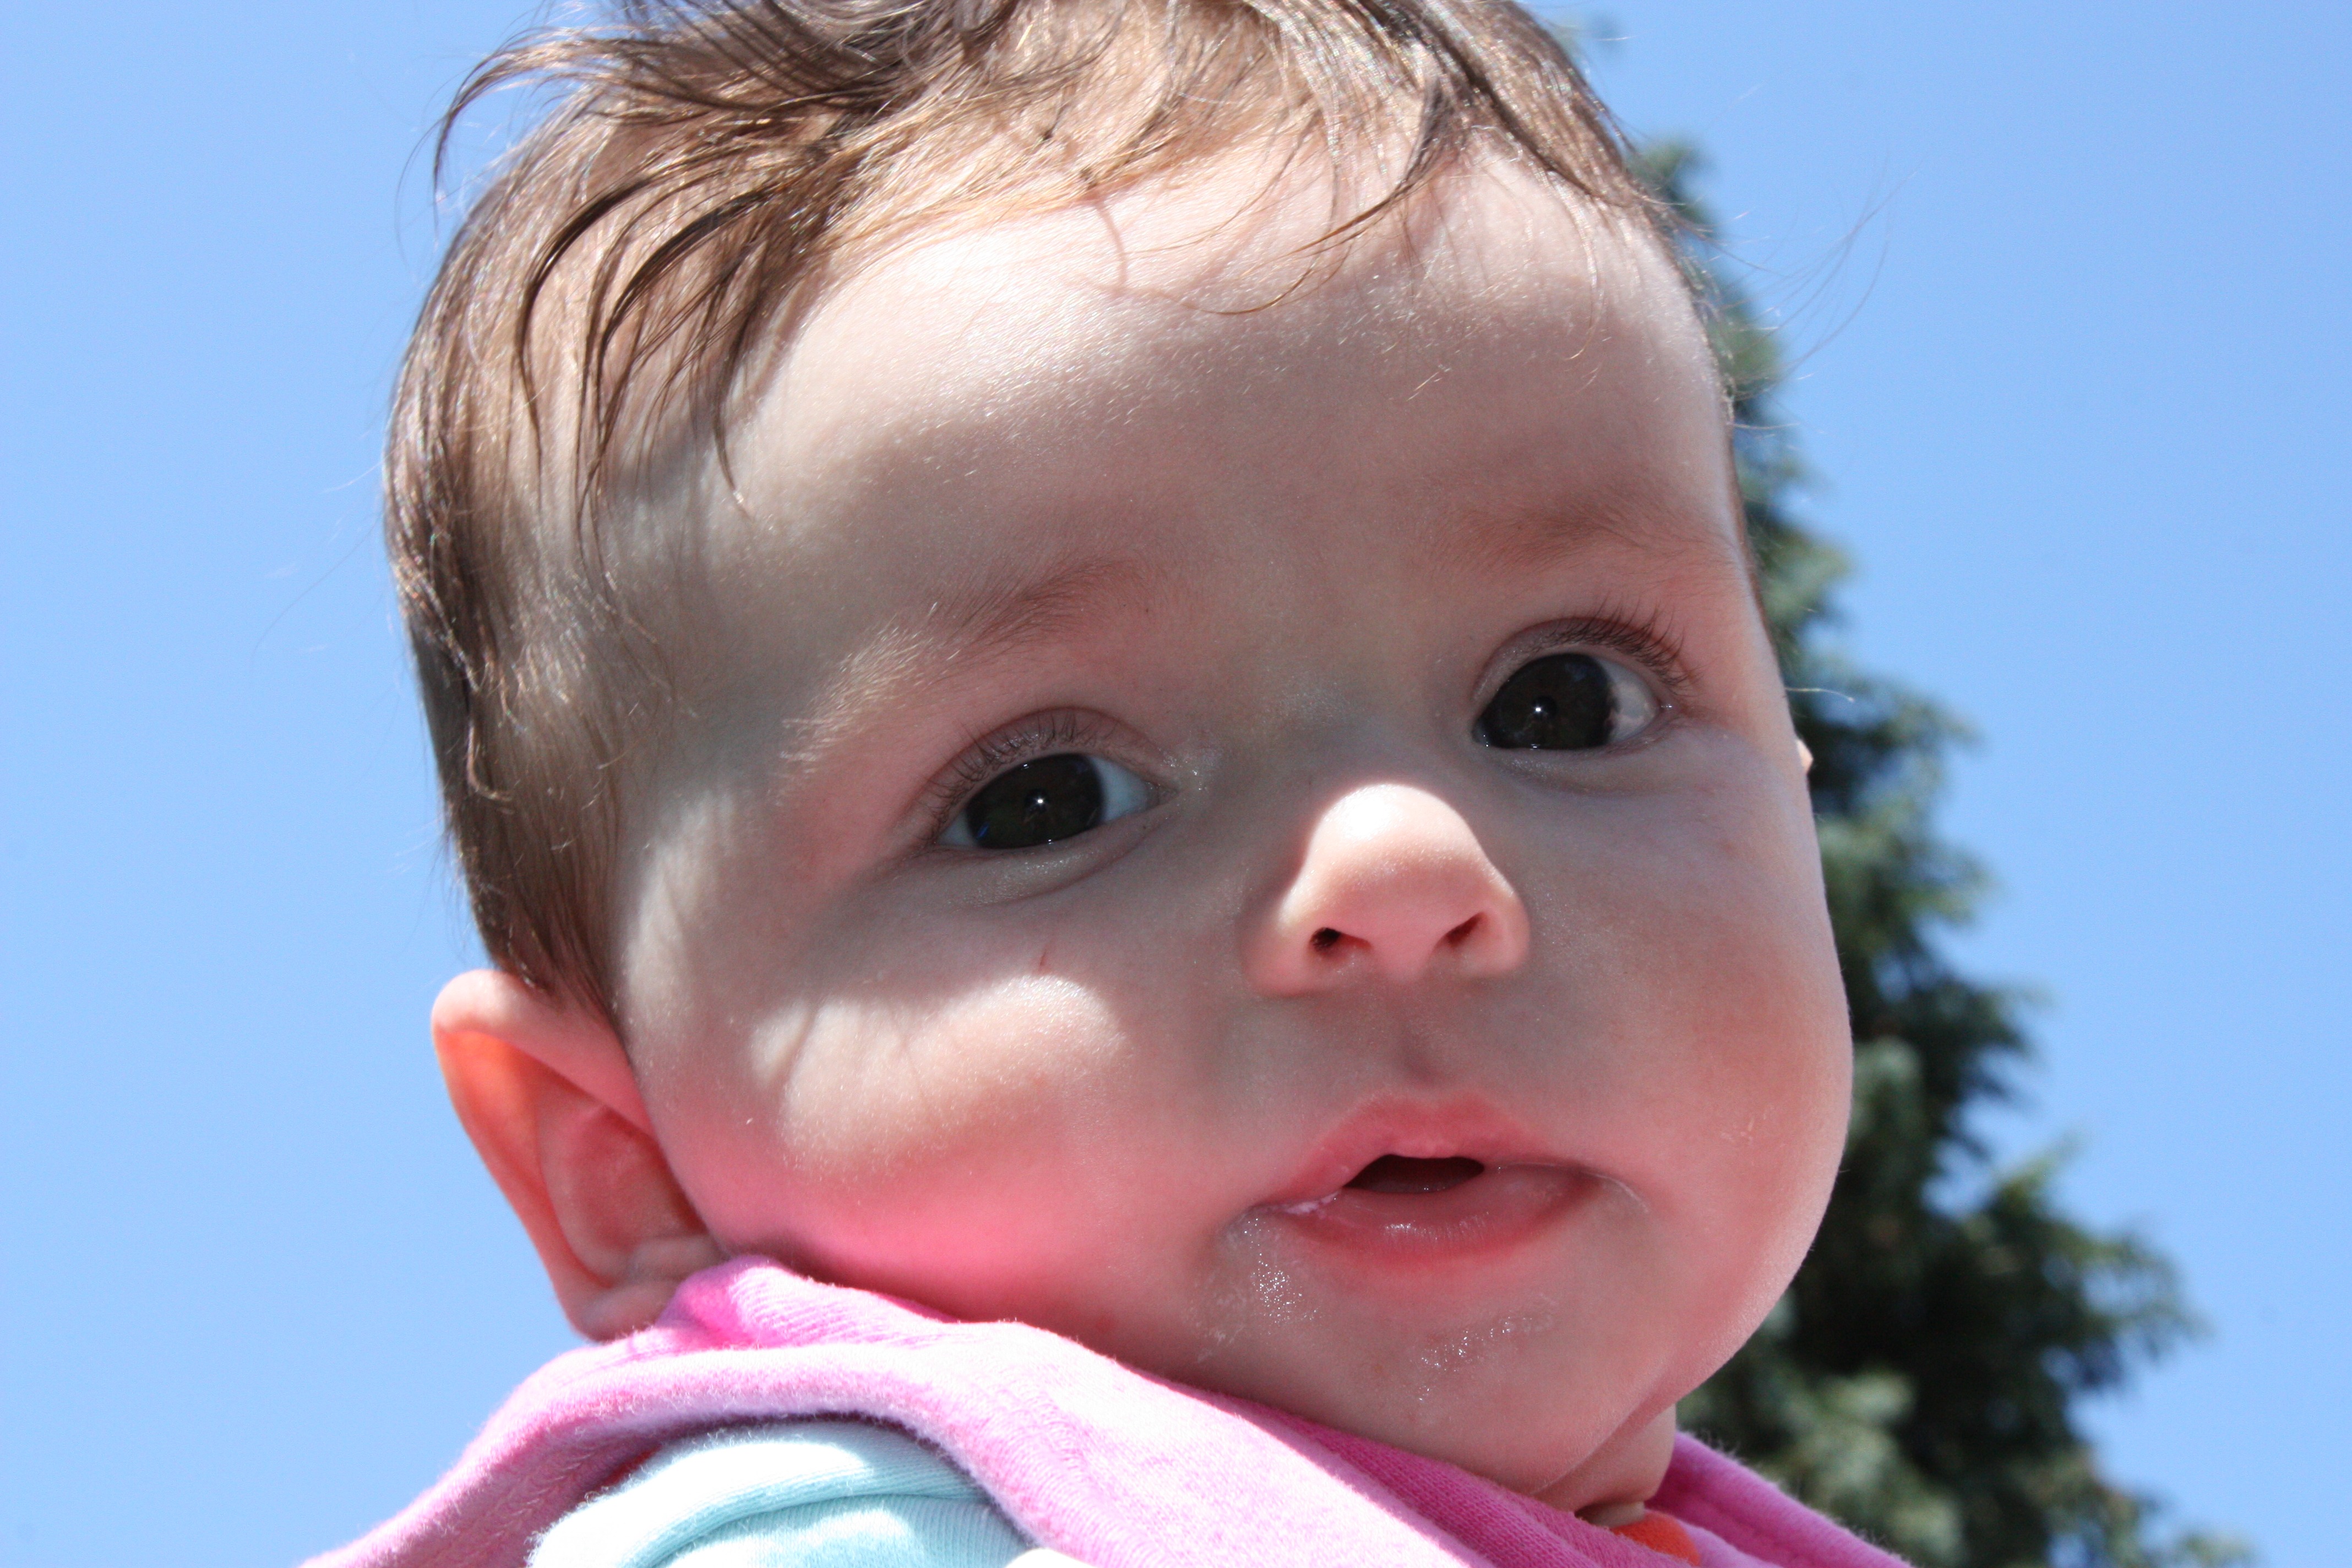
person, girl, play, cute, child, human, baby, facial expression, smile, mouth, close up, human body, face, family, nose, children, fun, infant, newborn, toddler, eye, head, skin, organ, laughter, tooth, emotion